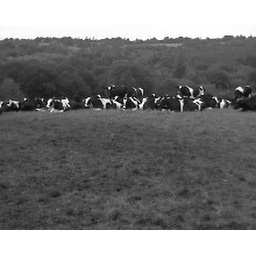
Black and white cows in err black and white!!!